World Cosplay Summit

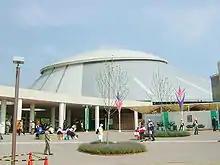
Expo Dome, the venue for the 2005 Cosplay Championship

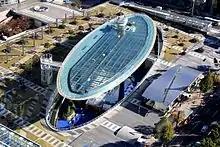
Oasis 21, the venue for the 2006–2013 Cosplay Championships

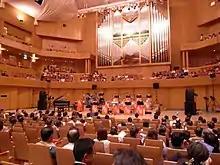
Aichi Arts Center, the venue for the 2014–2017 Cosplay Championships

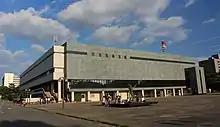
Dolphins Arena (Aichi Prefectural Gymnasium), 2018 venue for the Cosplay Championship

On October 12, 2003, the first event was held at the Rose Court Hotel in Nagoya. Activities included a panel discussion and photography session. Five cosplayers were invited from Germany, France and Italy; , a television programme dealing with the contemporary situation of anime and manga in Frankfurt, Paris and Rome, was produced and broadcast on November 24.